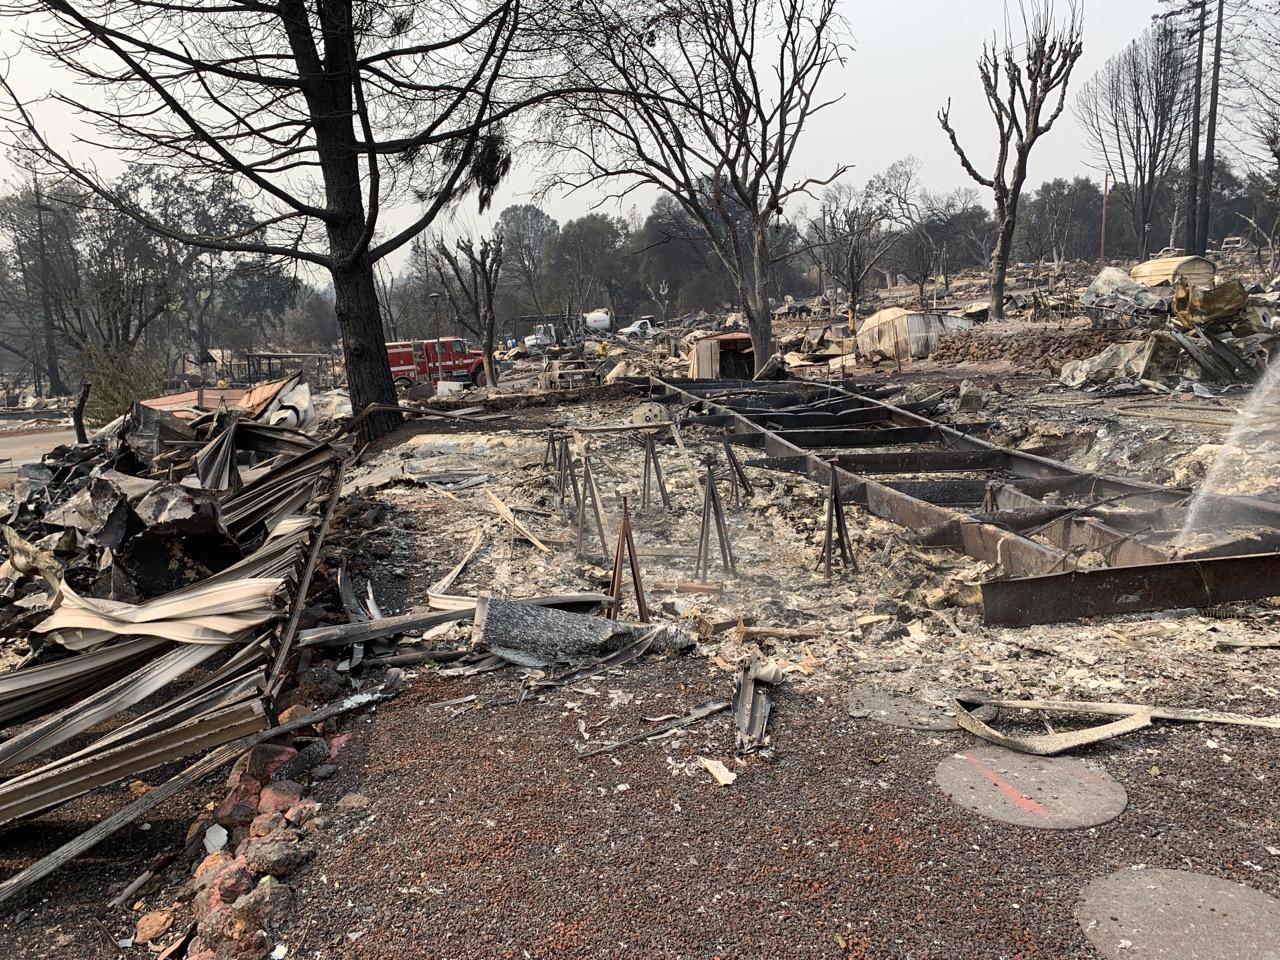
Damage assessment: destroyed